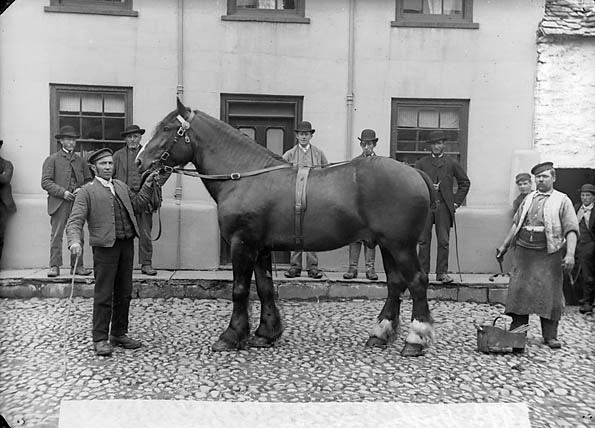
a black and white image of men with a horse
A man is standing next to a bug hirse
vintage black and white image of a man standing next to a horse
A man standing next to a horse in a street.
people holding a horse and ready to ride it